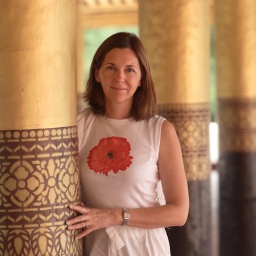
Brunette woman standing beside a golden pillar at Mandalay Royal Palace